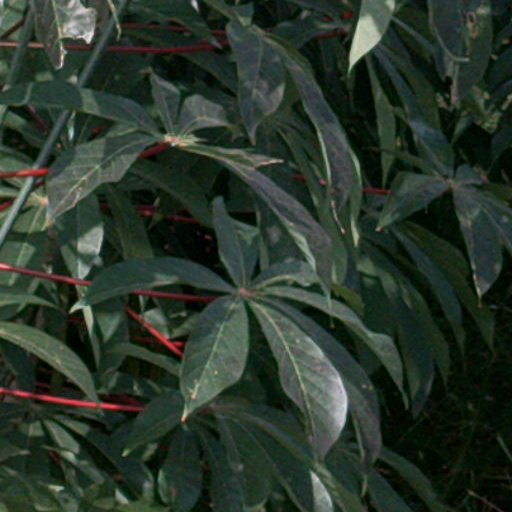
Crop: cassava